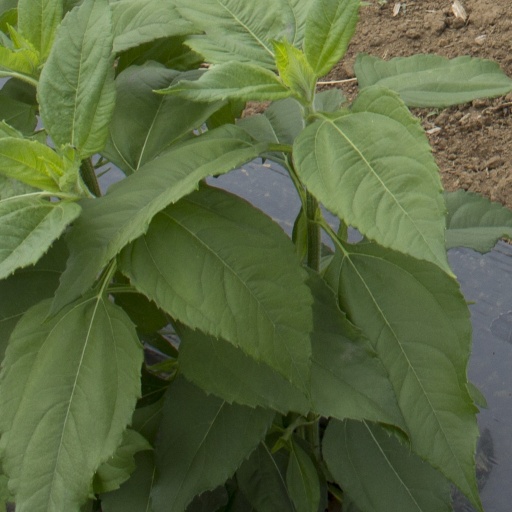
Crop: Jerusalem artichoke